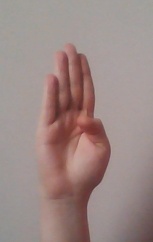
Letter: kaaf